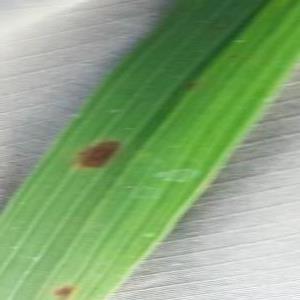
Disease: Brownspot